1918–1920 New York City rent strikes

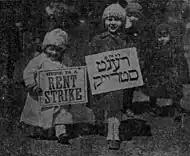

The strike wave had roots in a heating crisis that occurred in the city in late 1917. The early winter months of 1918 especially were characterized by a particularly severe coal shortage across the country as a result of World War I fuel rationing. New York City was hit the hardest by the shortage because of its lack of long-term local coal stockpiles. This was worsened further by the abnormally cold winter in New York City that year. The lack of coal would become one of the main motives for the early rent strikes because landlords stopped providing heating.